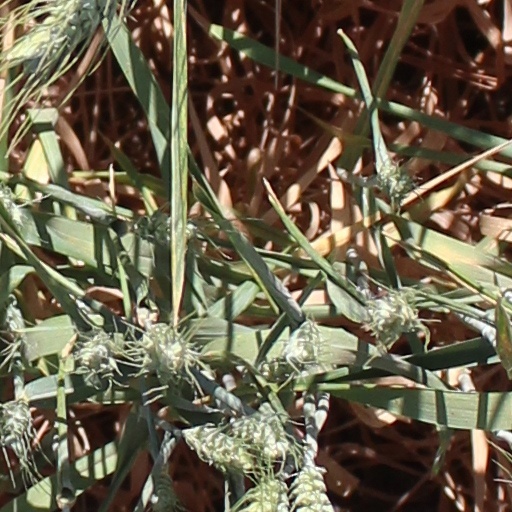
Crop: wheat